Thornton Wilder

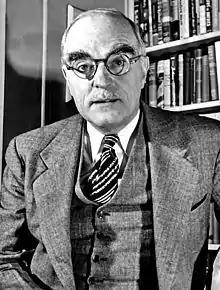
Wilder in 1948

Thornton Niven Wilder (April 17, 1897 – December 7, 1975) was an American playwright and novelist. He won three Pulitzer Prizes, for the novel "The Bridge of San Luis Rey" and for the plays "Our Town" and "The Skin of Our Teeth", and a U.S. National Book Award for the novel "The Eighth Day".